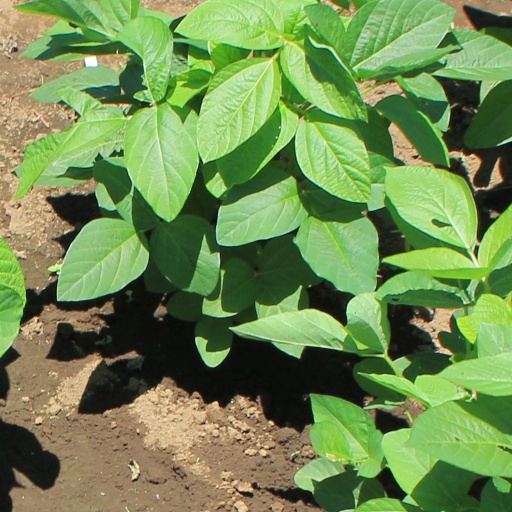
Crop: soybean